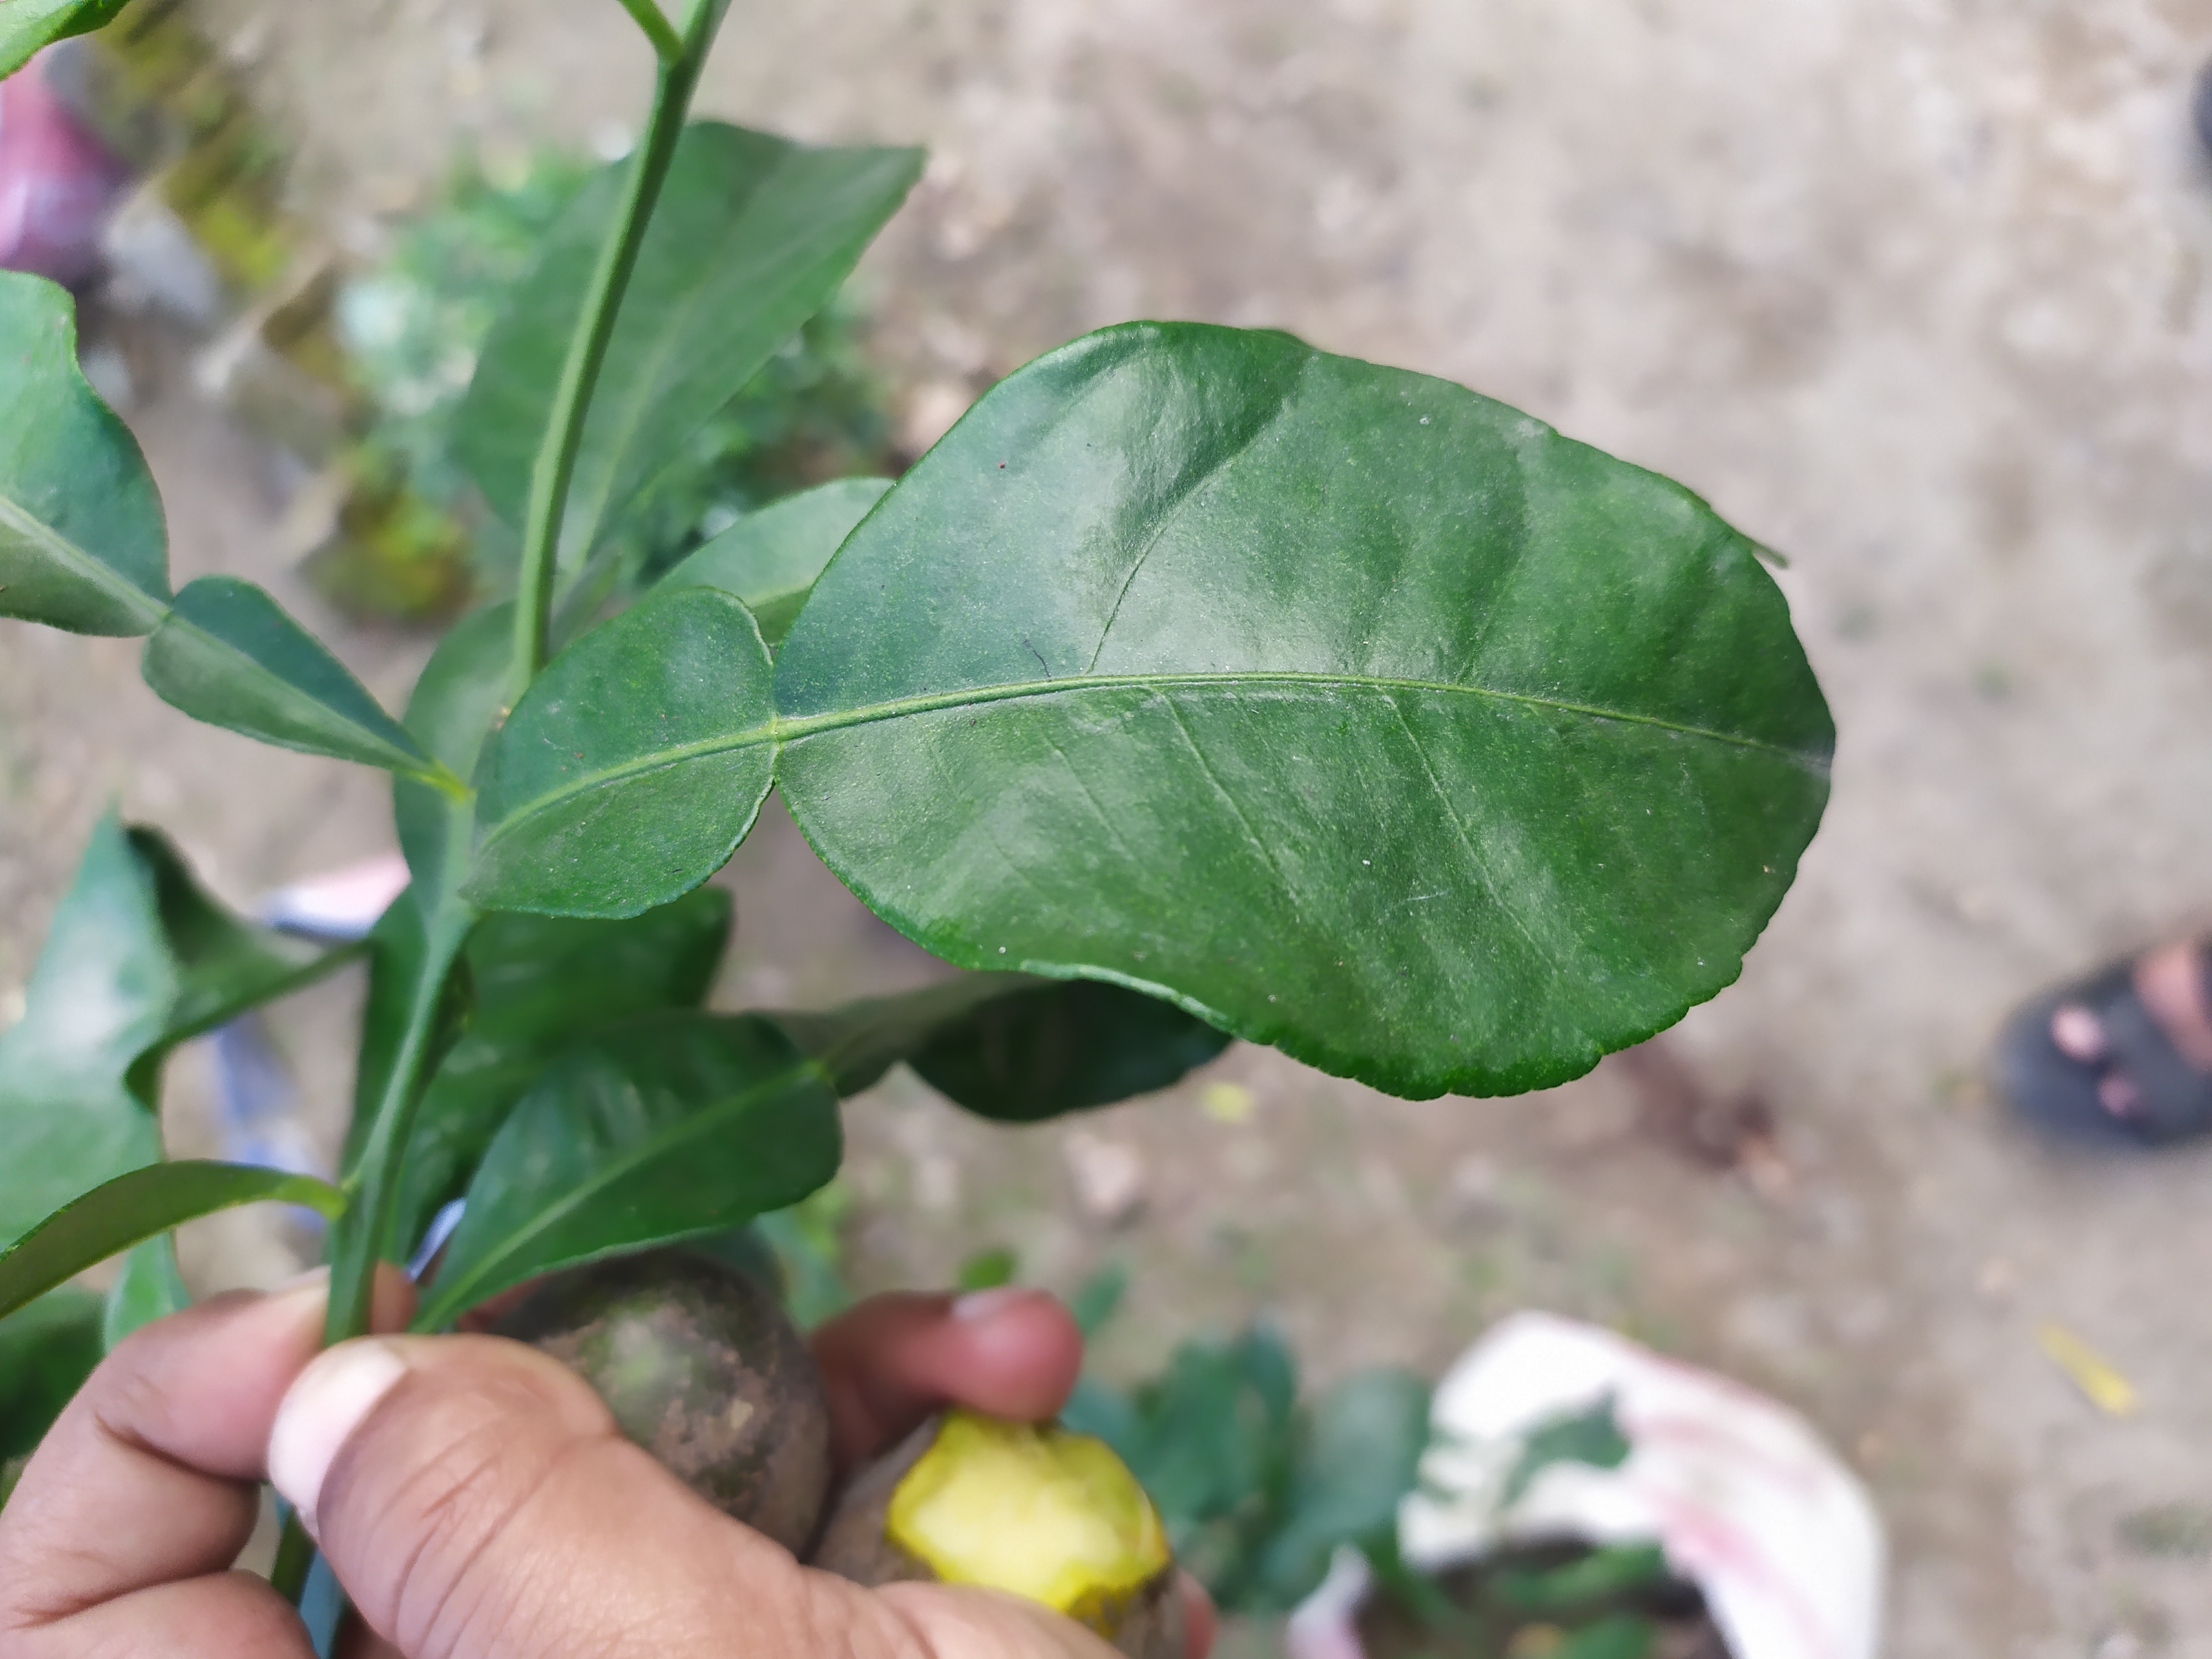
Mandarin leaf variety: Nagpuri